United States airmail service

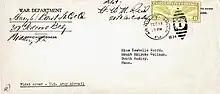
Cover flown from Miami, Florida, to Boston, Massachusetts, on the first day of emergency Army Air Mail service on February 19, 1934.

On March 19, 1976, the USPS issued a 13-cent First Class commemorative Postage Stamp (Scott #1684) honoring the 50th anniversary of U.S. commercial aviation launched with Contract Air Mail service over these two routes as well as on CAM-5 which was inaugurated next on April 6, 1926, over the 487-mile route between Pasco, Washington, and Elko, Nevada, with an intermediate stop in Boise, Idaho.